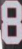
Number: 8